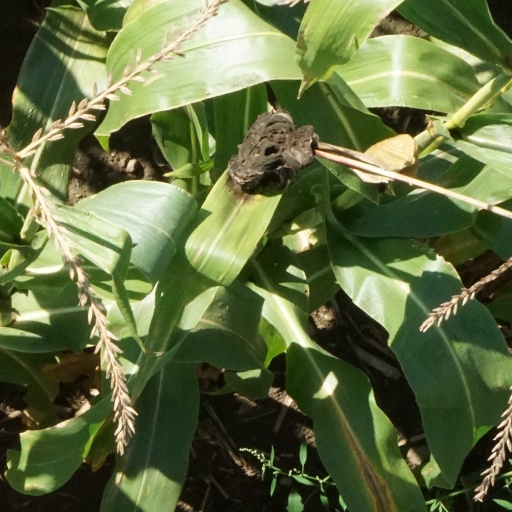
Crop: maize; corn